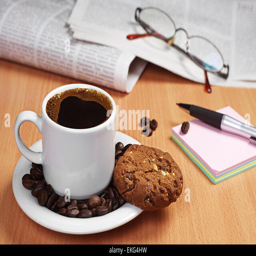
cup of hot coffee with cookie , newspaper and note on a yellow desk